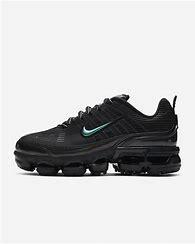
Brand: Nike
Model: Air Vapormax 360